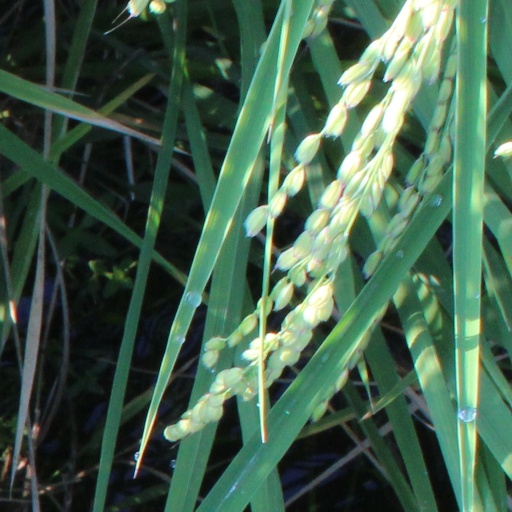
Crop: rice